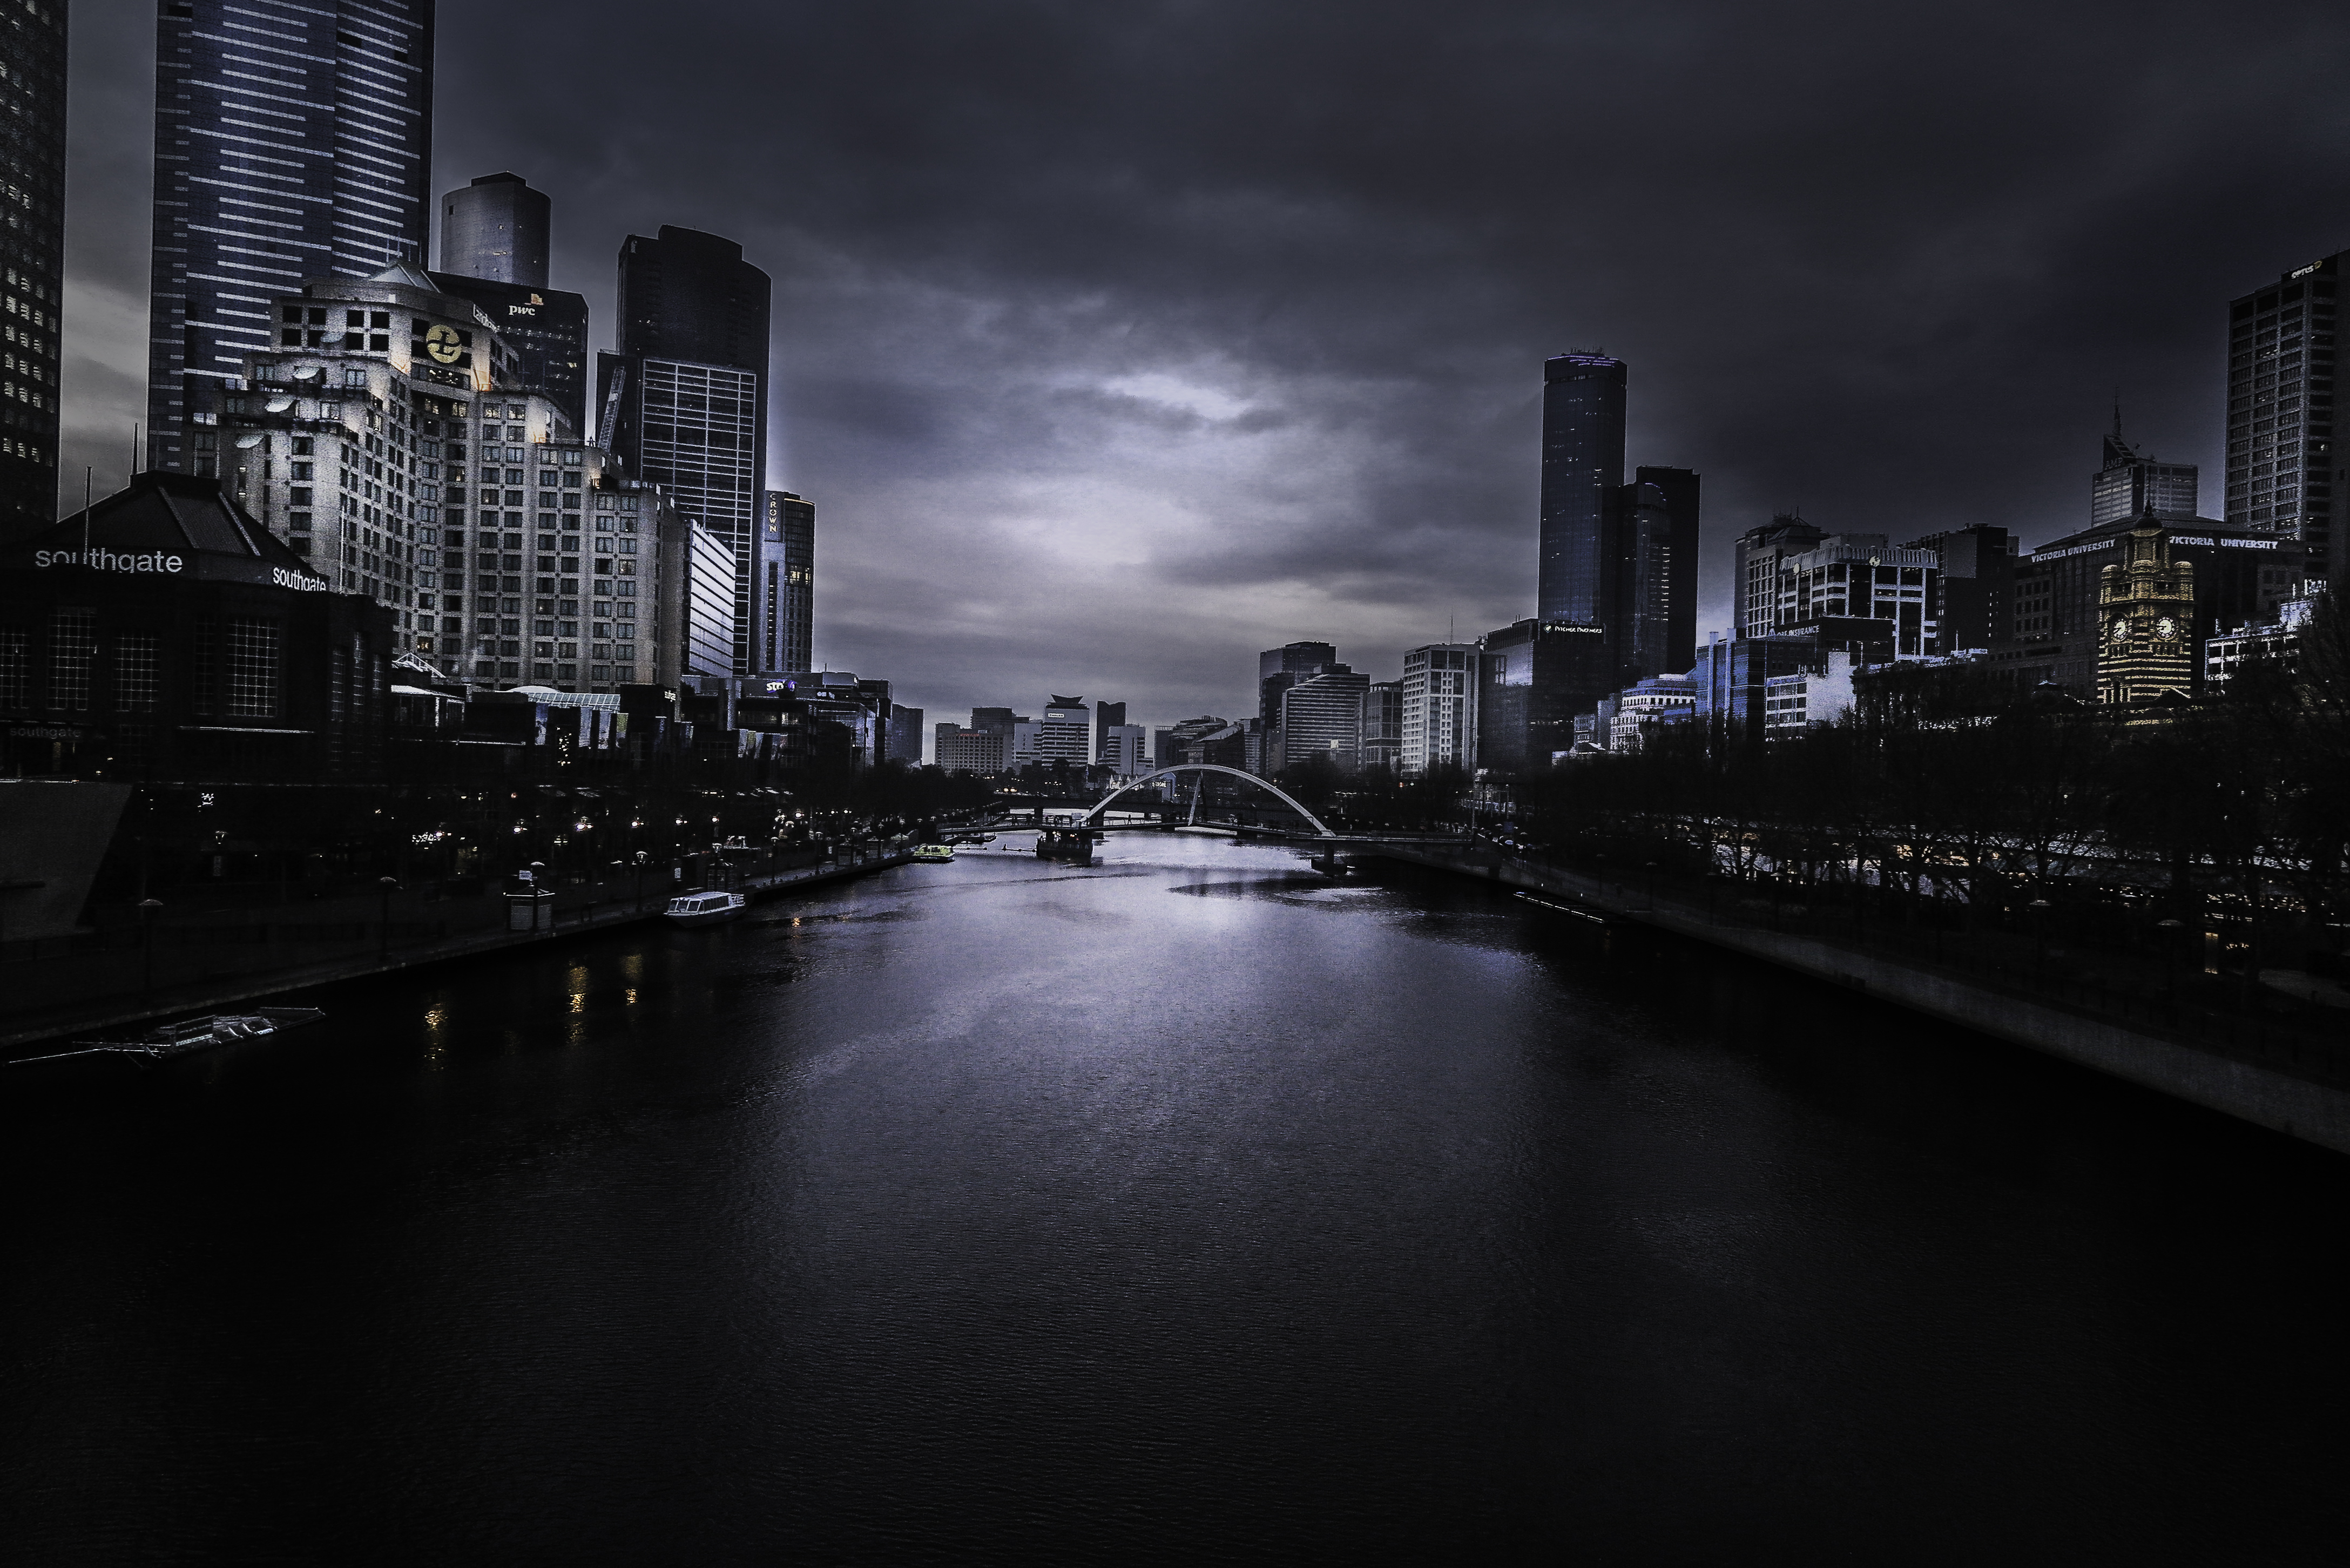
water, horizon, light, architecture, sky, bridge, skyline, night, morning, dawn, city, skyscraper, urban, river, cityscape, downtown, dark, dusk, evening, reflection, darkness, monochrome, buildings, metropolis, urban area, atmospheric phenomenon, human settlement, metropolitan area